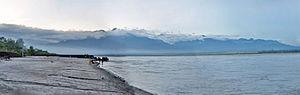
Pasighat, état du Arunachal Pradesh en Inde, le fleuve Brahmapoutre (appelé localement comme fleuve Siang), rencont les plaines.